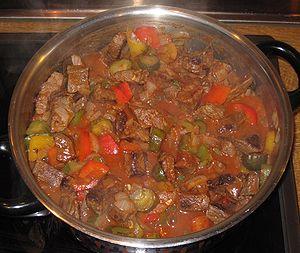
La conservation de la viande, sur le plan alimentaire, comprend un ensemble de procédés de traitement destinés à conserver les propriétés nutritives, le goût, la texture et la couleur de l'aliment cru, mi-cuit ou cuit, en veillant à le garder comestible, préservé de tout élément qui pourrait provoquer une intoxication alimentaire.